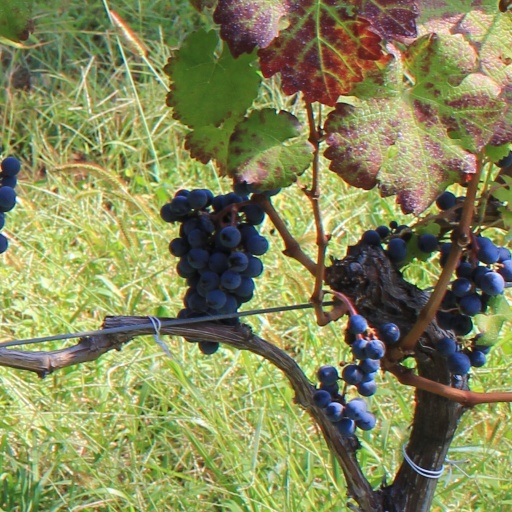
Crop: grape